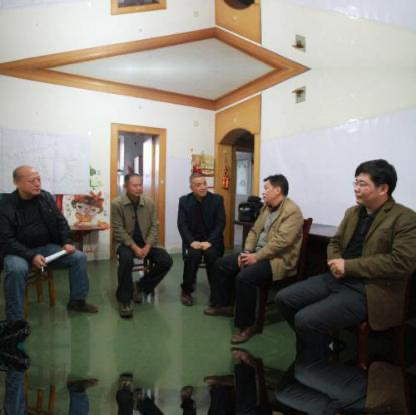
Objects in the image:
label: helmet
label: head
label: head
label: head
label: head